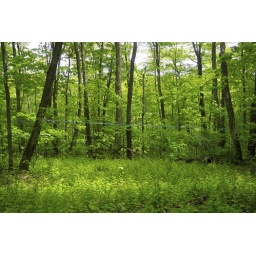
I love these spots where the ground is just covered in green